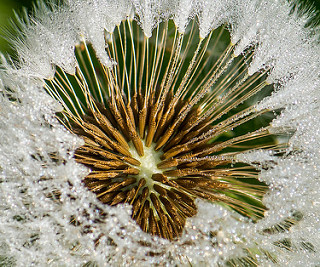
Flower: dandelion